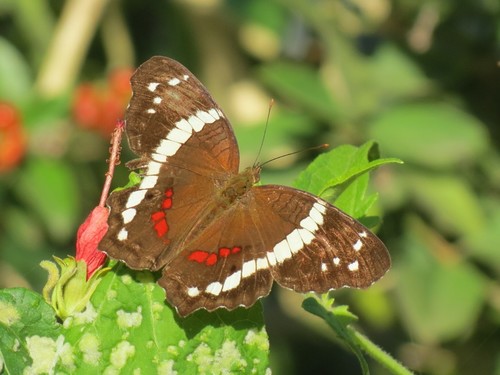
Scientific name: Anartia fatima
Common name: Banded peacock
Family: Nymphalidae
Order: Lepidoptera
Pollinator type: Primary pollinator
Habitat: Open areas and gardens
Geographic range: South America
Conservation status: Least Concern